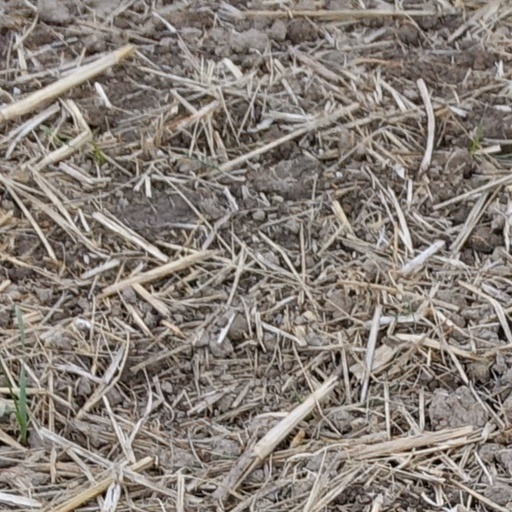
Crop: wheat